Jan van Londerseel

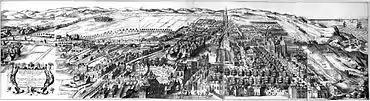
Bird eye's view of The Hague and Scheveningen

The majority of his work consists of landscapes, in which he shows a preference for picturesque details, such as gnarled trees. The engravings emphasise the contrast between black and white in the foreground and the backgrounds which are pale and lightly etched. Londerseel displays herein a strong influence from his brother-in-law Nicolaes de Bruyn. He also made a number of engravings after the architectural paintings of Hendrick Aerts. A remarkable piece is the "Bird's Eye View of The Hague and Scheveningen from the North-East" made in collaboration with Nicolaes de Clerck in 1614. It is a very large engraving on two plates that shows the two cities The Hague and Scheveningen in amazing detail.